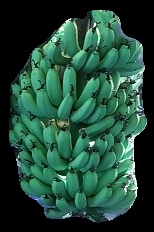
Variety: pachbale
Grade: grade1